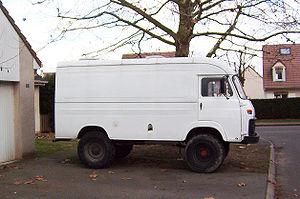
Le Saviem TP3 est la version à quatre roues motrices de la Renault Super Goélette SG2.